Valerian Pidmohylny

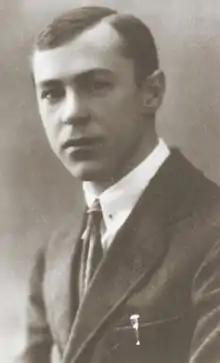

Valerian Petrovych Pidmohylny (Ukrainian: Валер'ян Петрович Підмогильний; 2 February 1901 - 3 November 1937) was a Ukrainian modernist, most famous for his novel "The City". Like a number of Ukrainian writers, he flourished in the 1920s Ukraine, but in the 1930s, he was constrained and eventually arrested by the NKVD on fabricated charges of terrorism. He was executed in Sandarmokh in 1937, during the Great Purge. He is one of the leading figures of the Executed Renaissance.